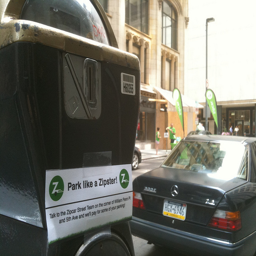
A parked car in front of a kiosk selling parking cost bargains.
A parking meter has a small sign taped to it
A close up of a parking meter situated on a city street.
A car parked next to a parking meter in a down town area.
A car parked next to a parking meter.